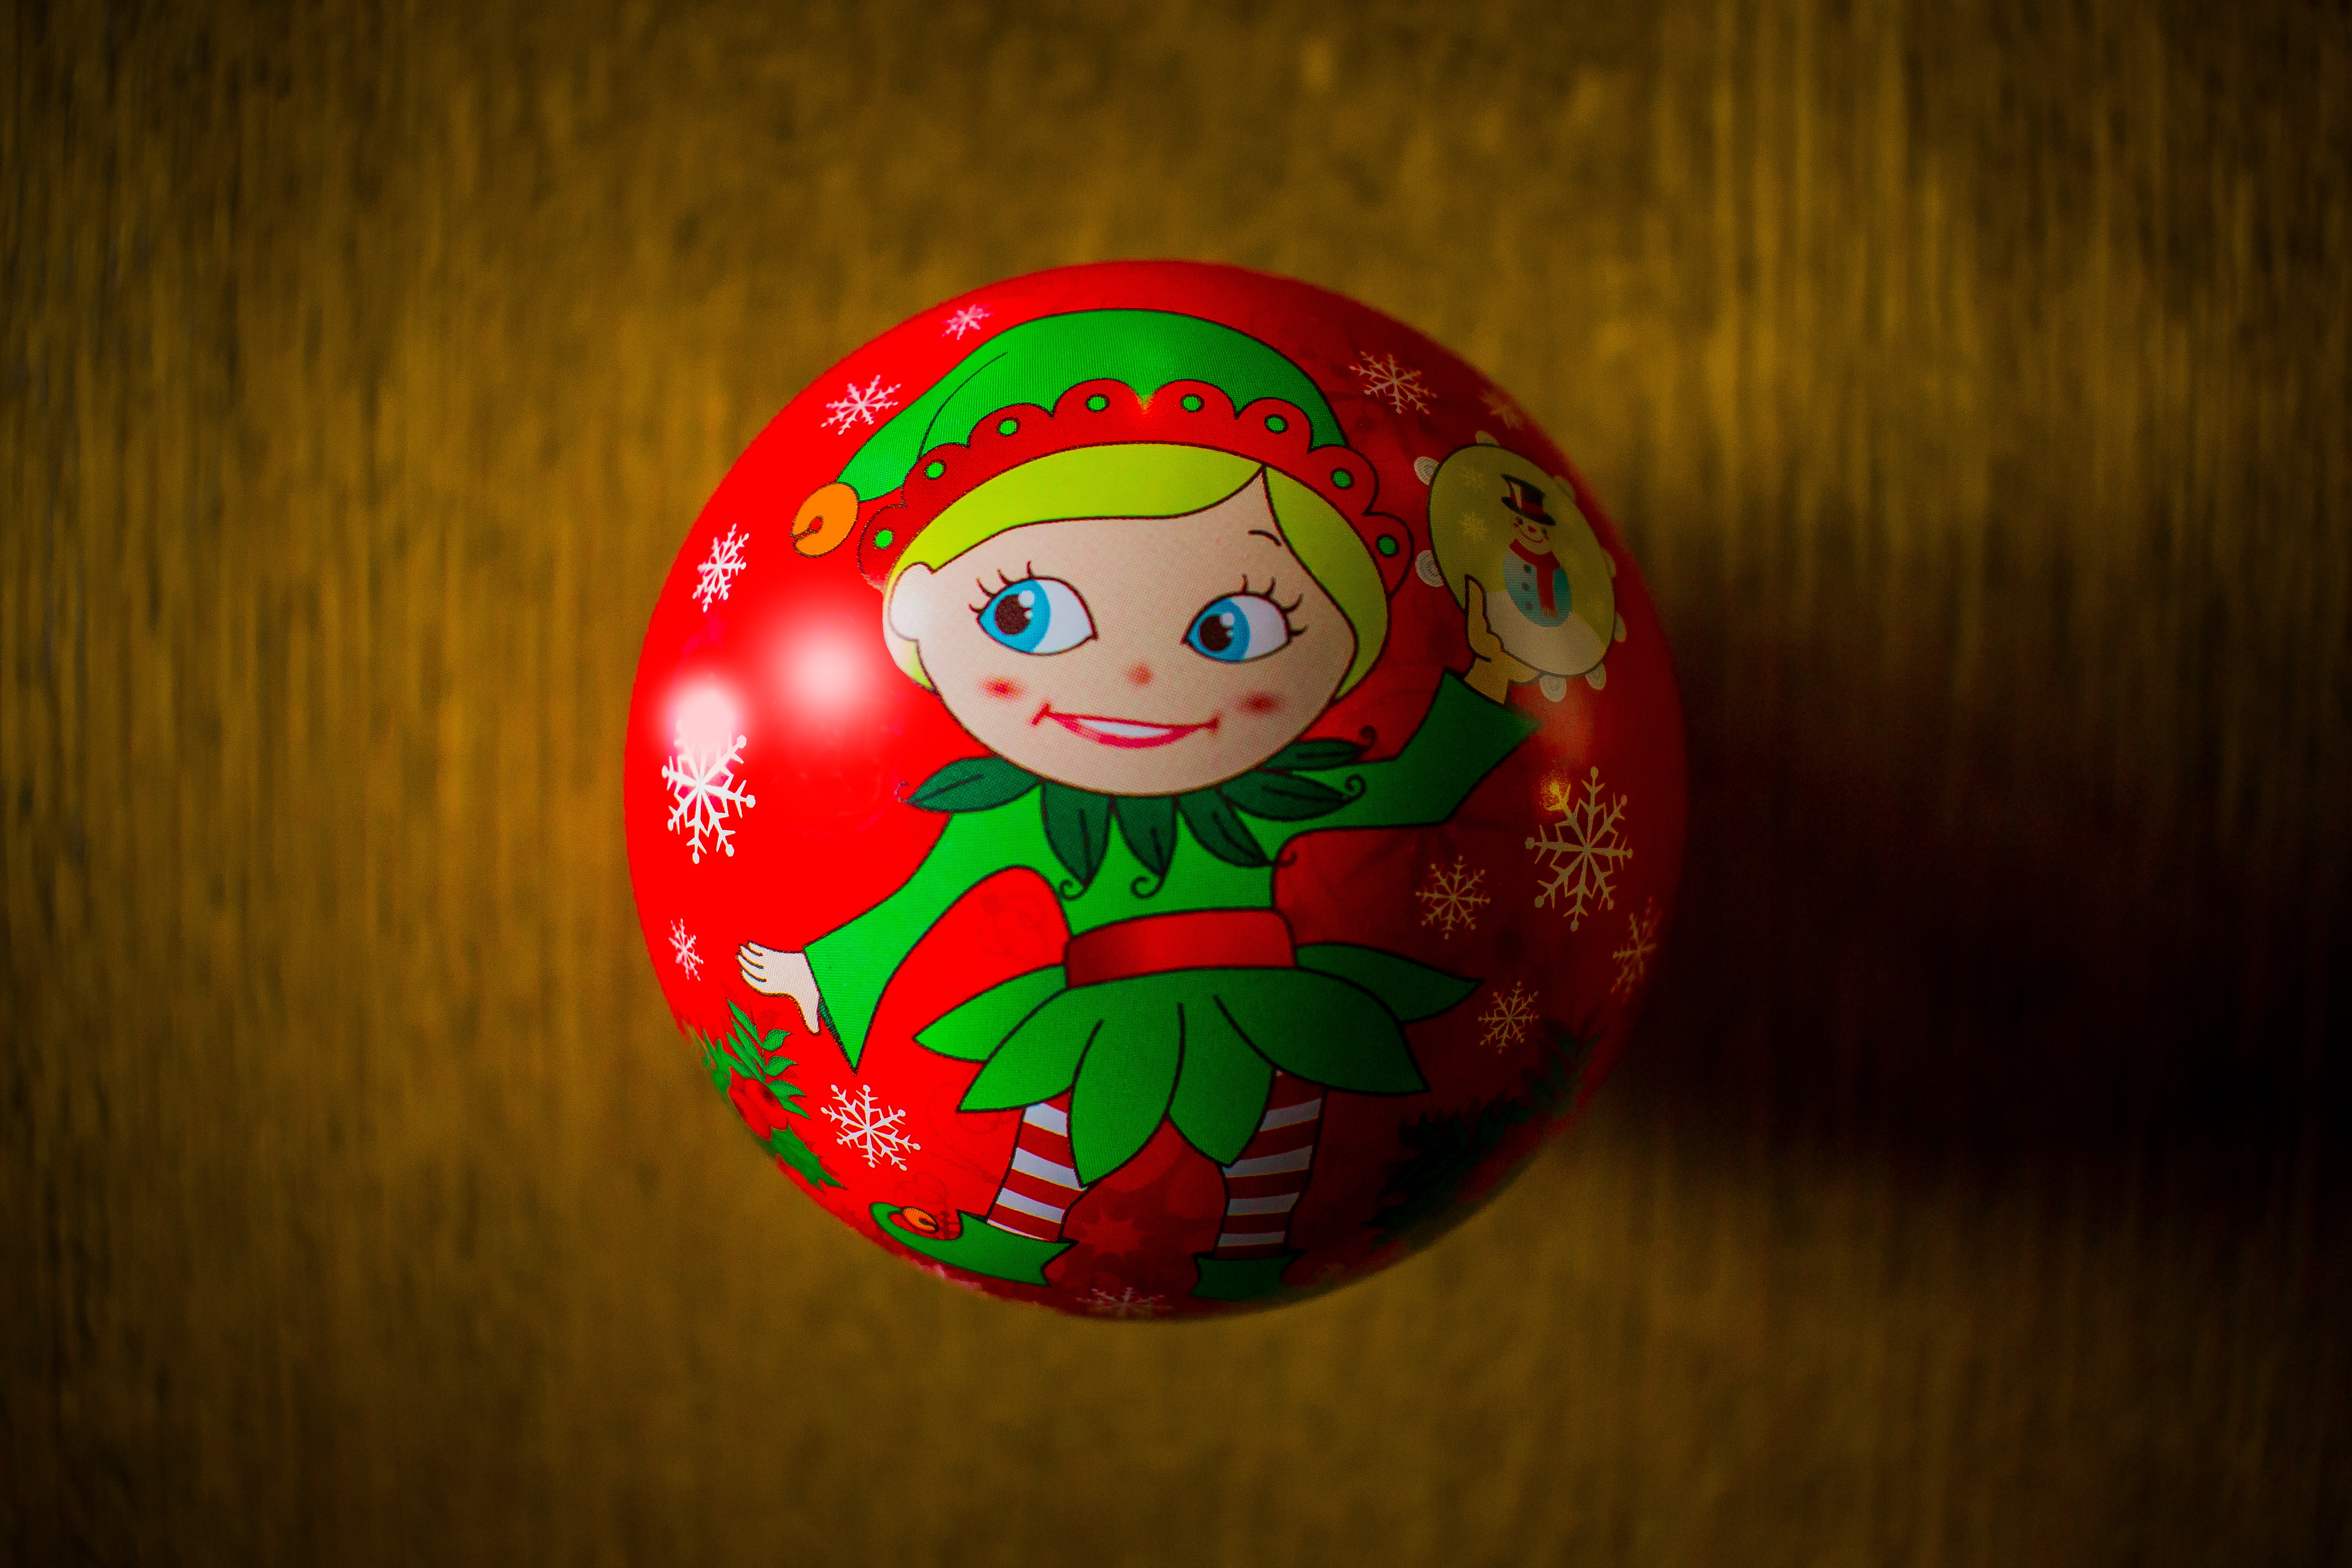
food, green, red, color, holiday, christmas, toy, ball, organ, sweetness, macro photography